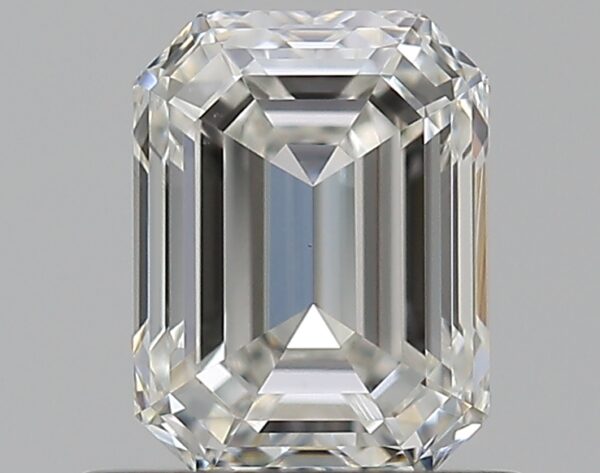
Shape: emerald
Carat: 0.7
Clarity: VS1
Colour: G
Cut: VG
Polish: EX
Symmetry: EX
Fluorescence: N
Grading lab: GIA
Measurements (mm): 5.64 x 4.24 x 2.94